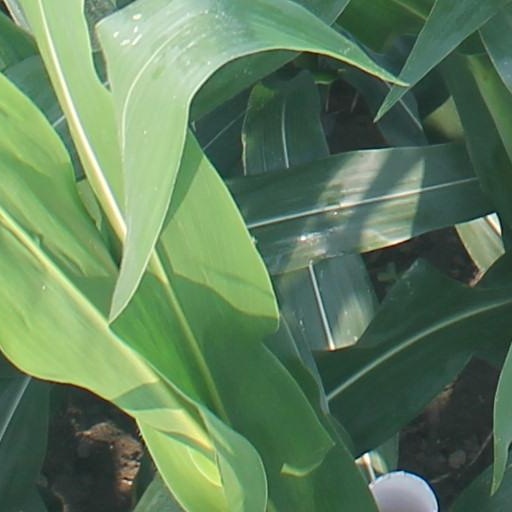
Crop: maize; corn